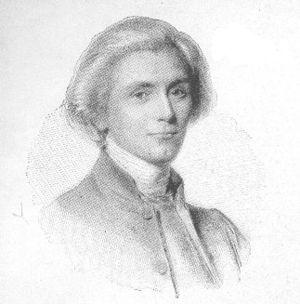
George Smith est un missionnaire britannique qui prêcha en Chine et fut évêque anglican à Hong Kong de 1849 à 1865.